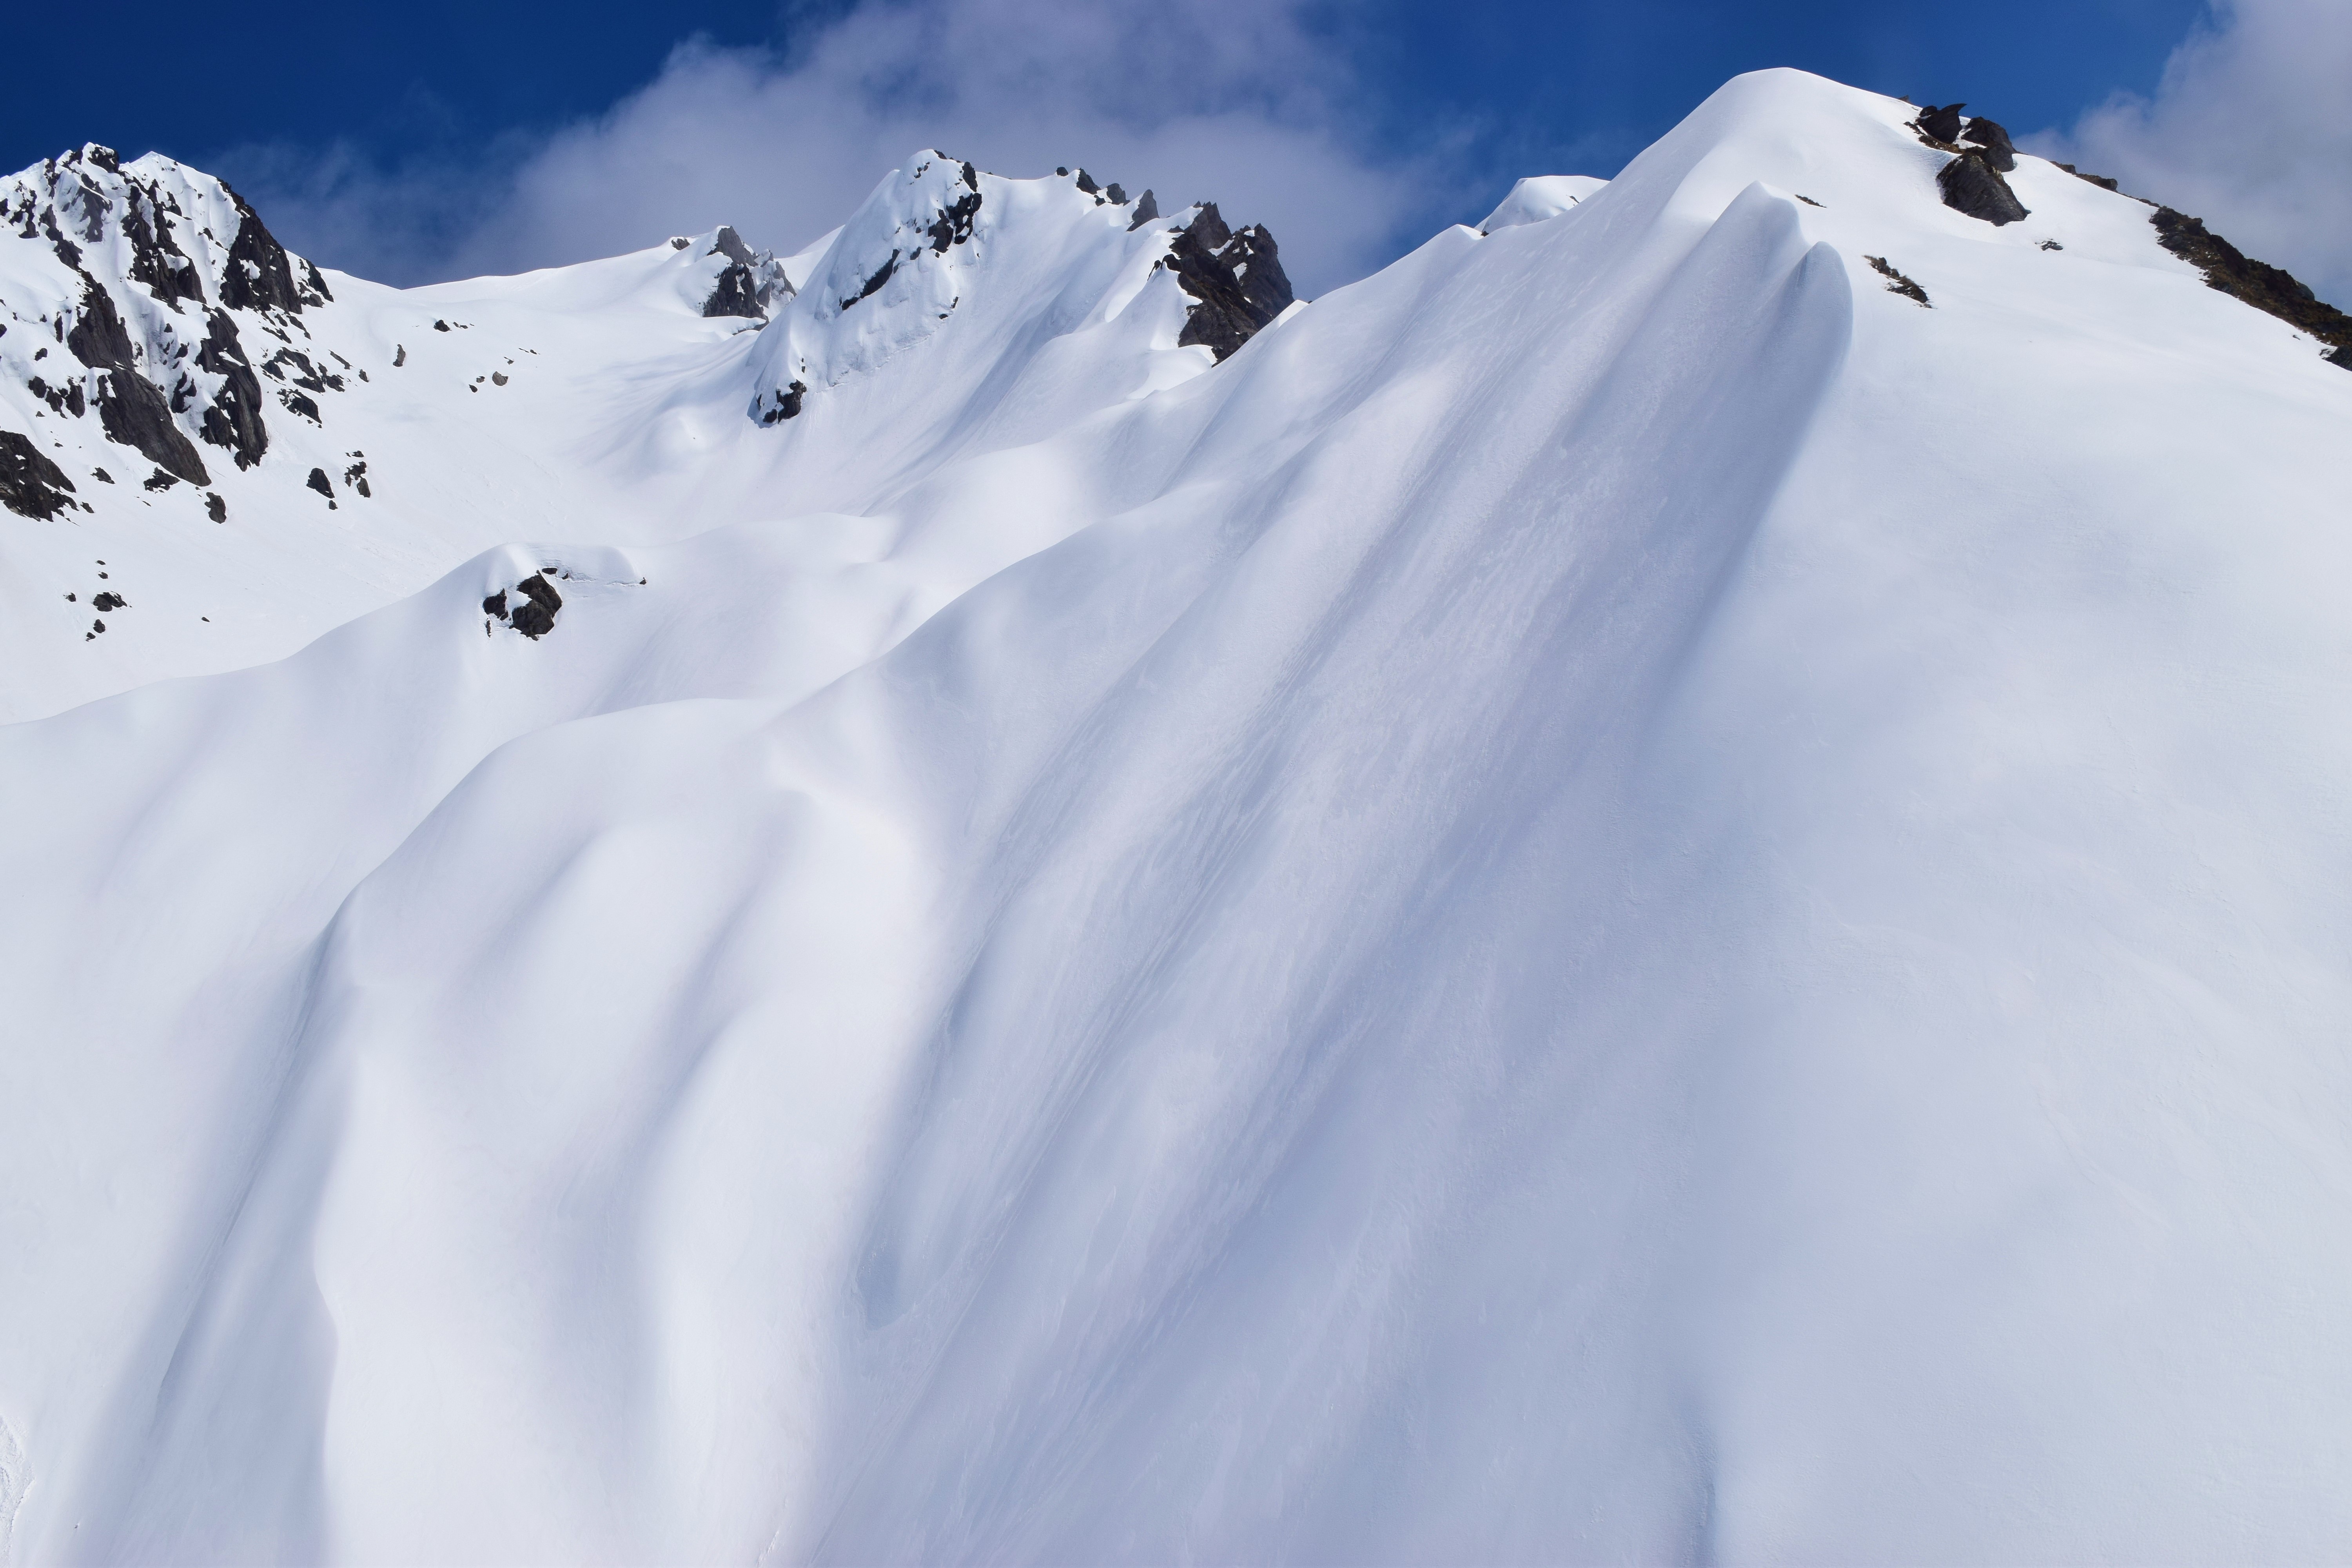
outdoor, mountain, snow, winter, mountain range, range, scenery, weather, extreme sport, mountain top, summit, mountaineering, winter sport, sports, mountains, downhill, new zealand, peaks, top, piste, slopes, untouched, ski touring, mount cook, ski mountaineering, alpine skiing, geological phenomenon